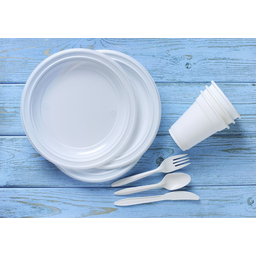
Label: plastic